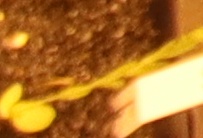
Label: Flax